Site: brandenburg
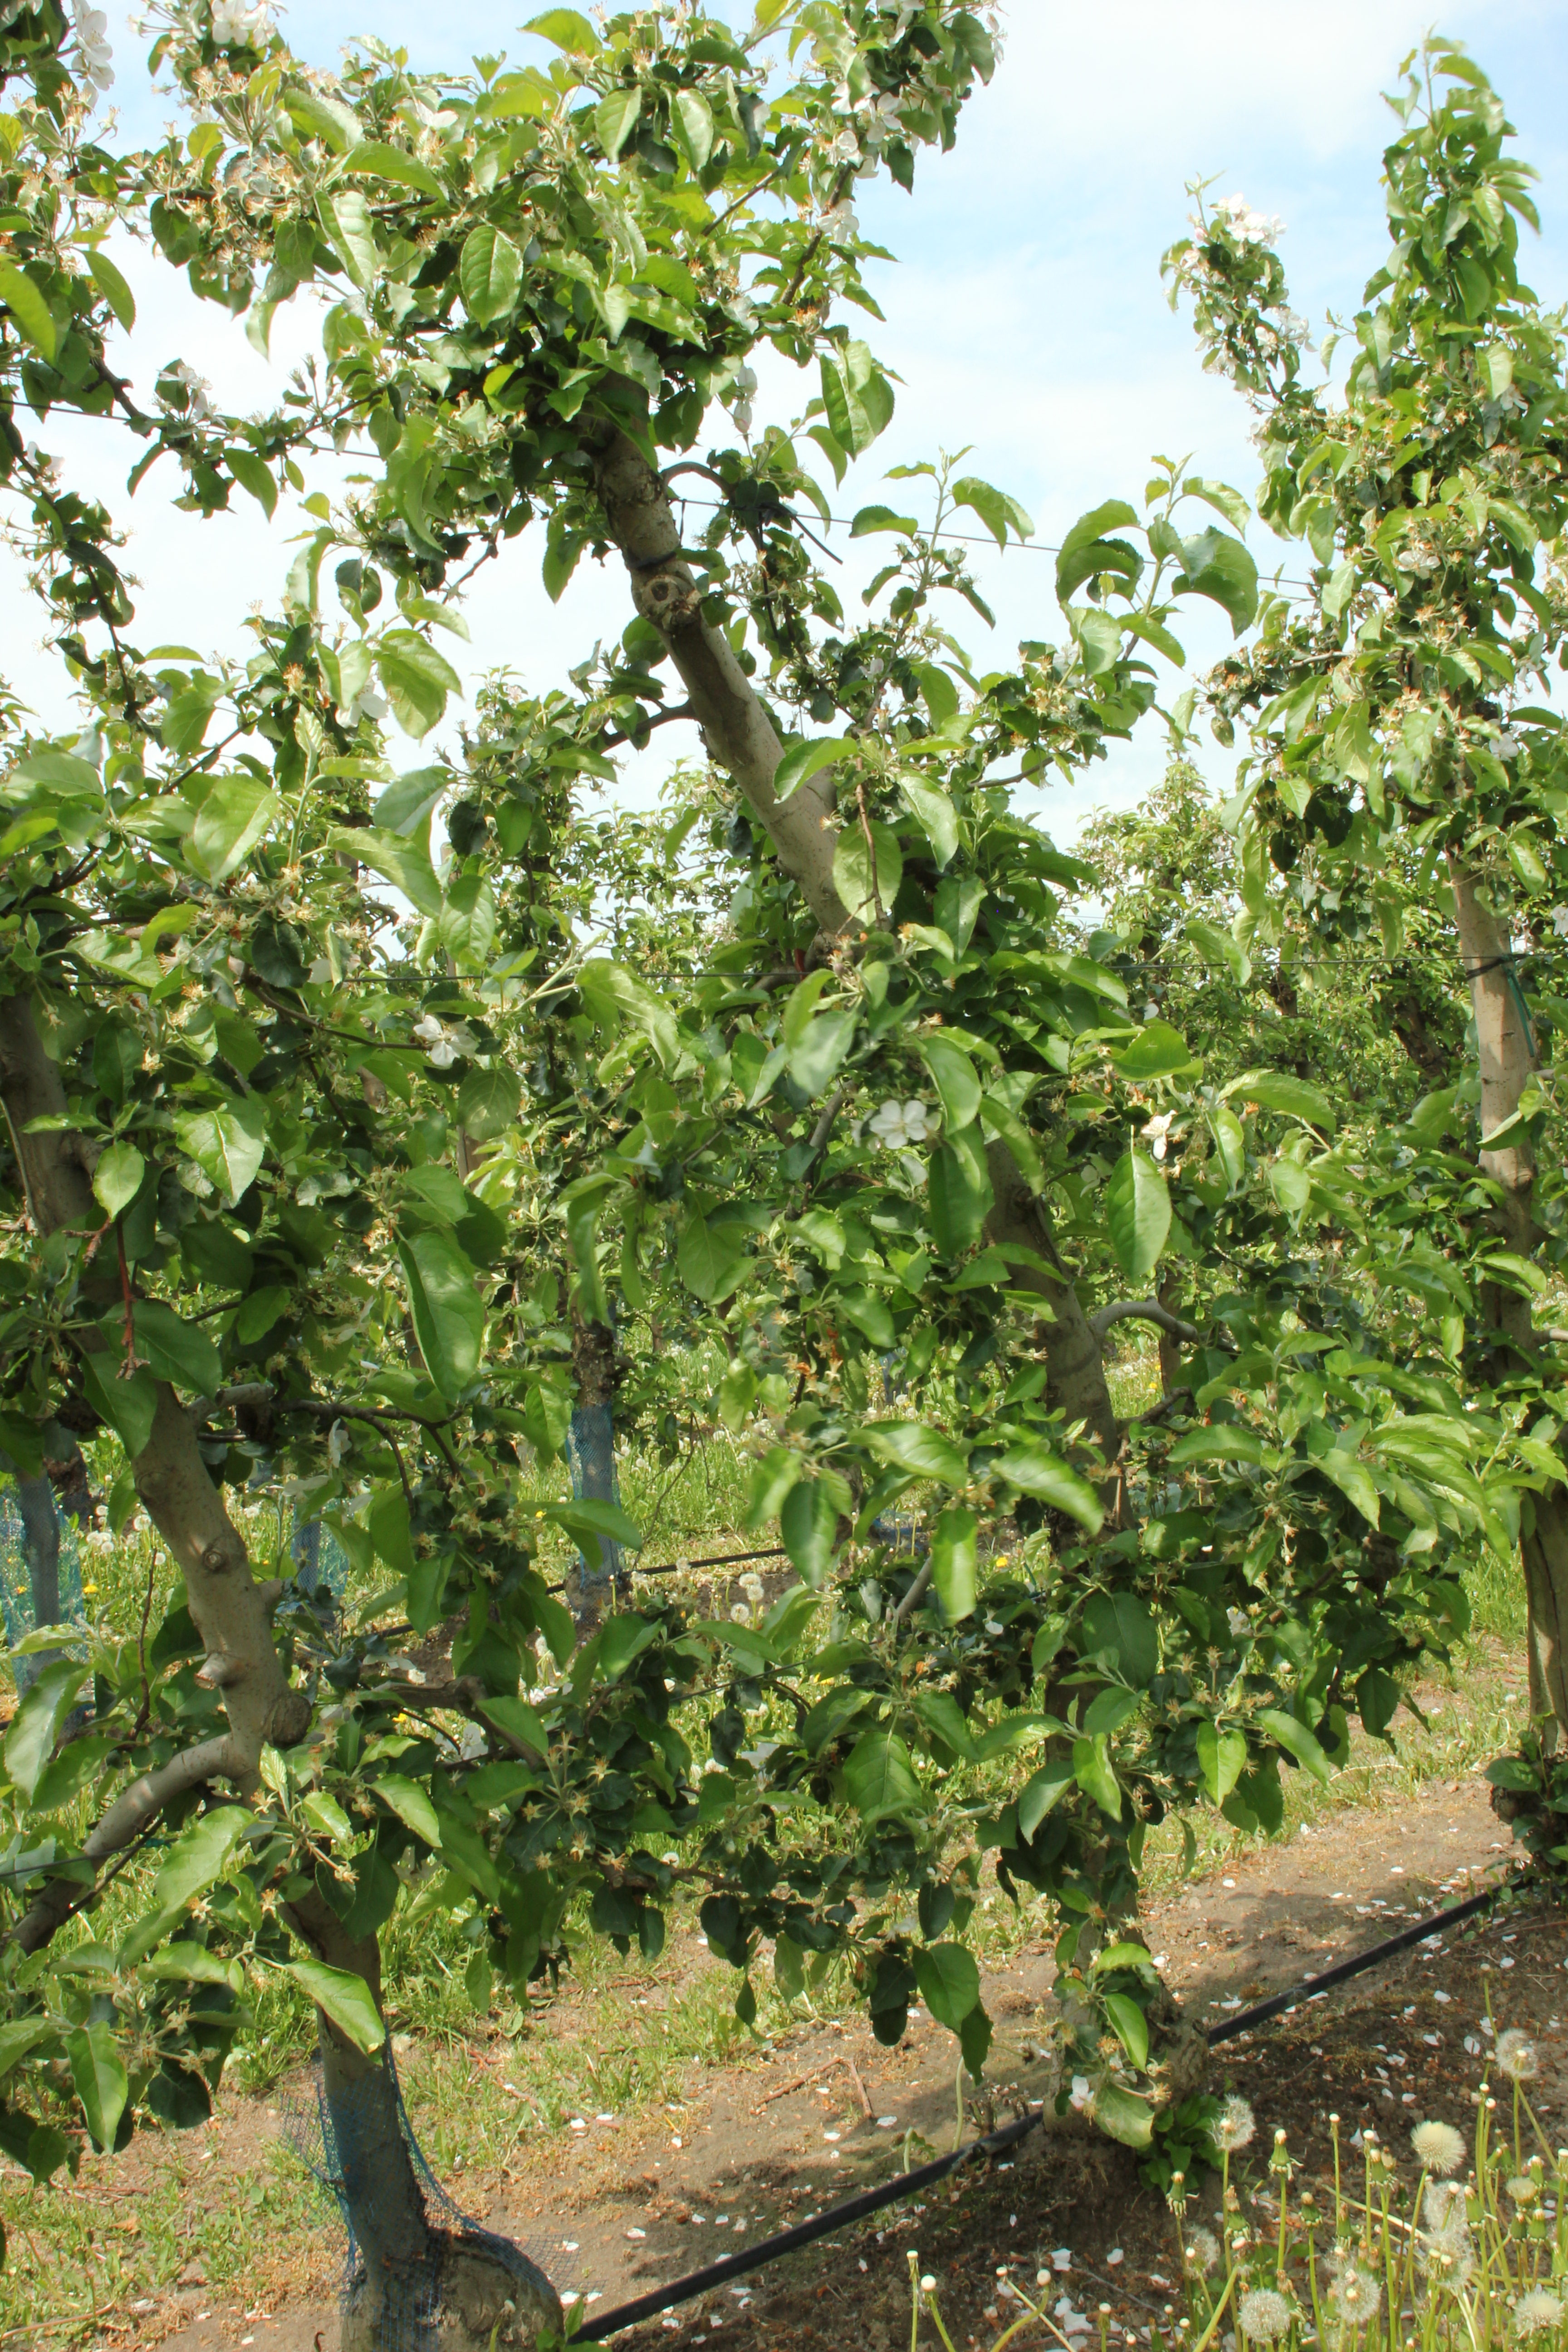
Growth stage (BBCH 67): Flowering